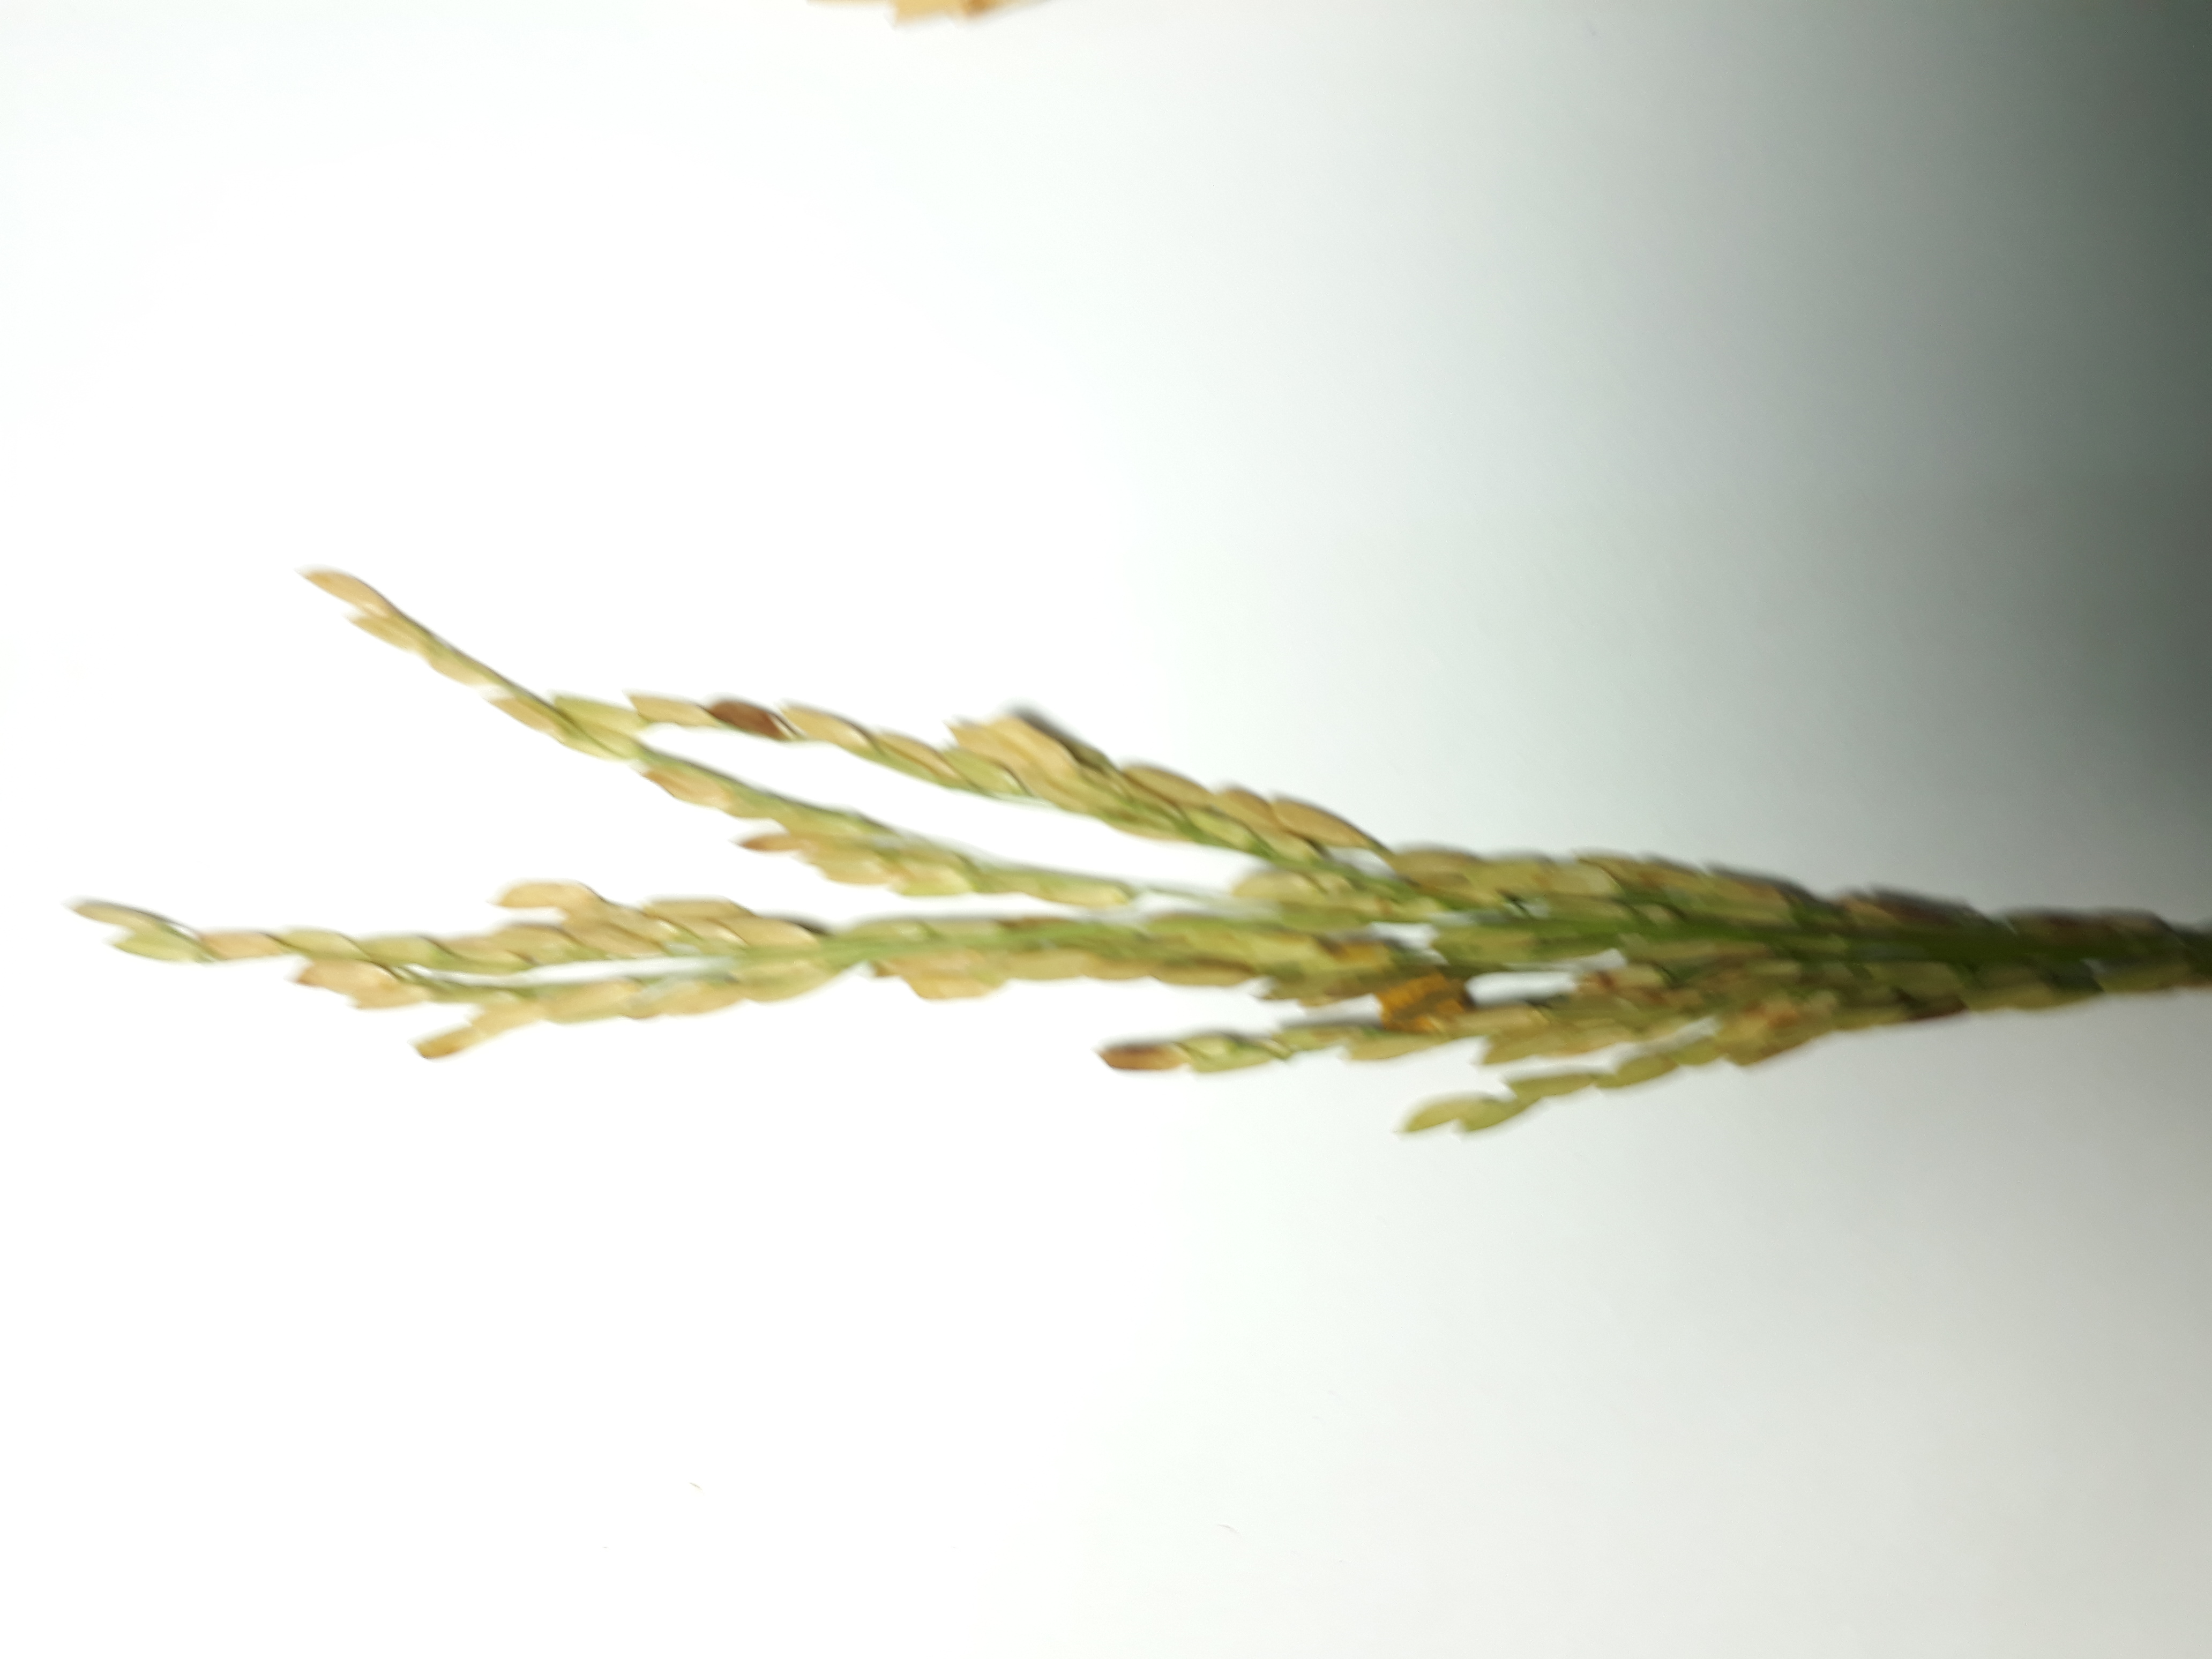
Label: Damaged